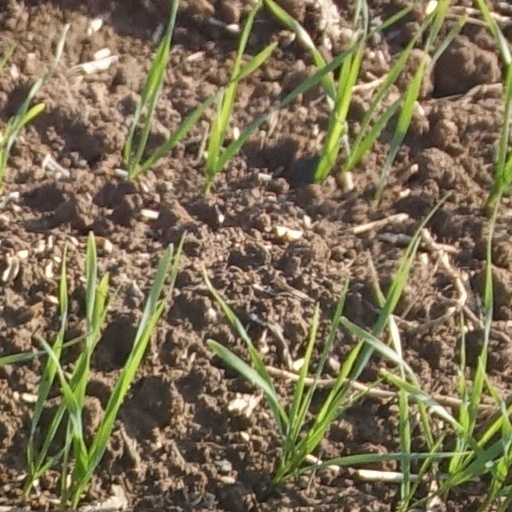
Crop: wheat